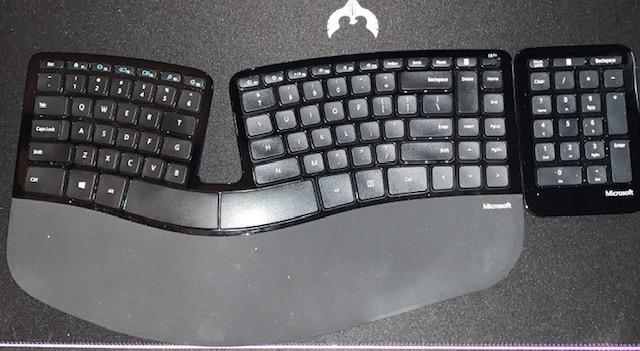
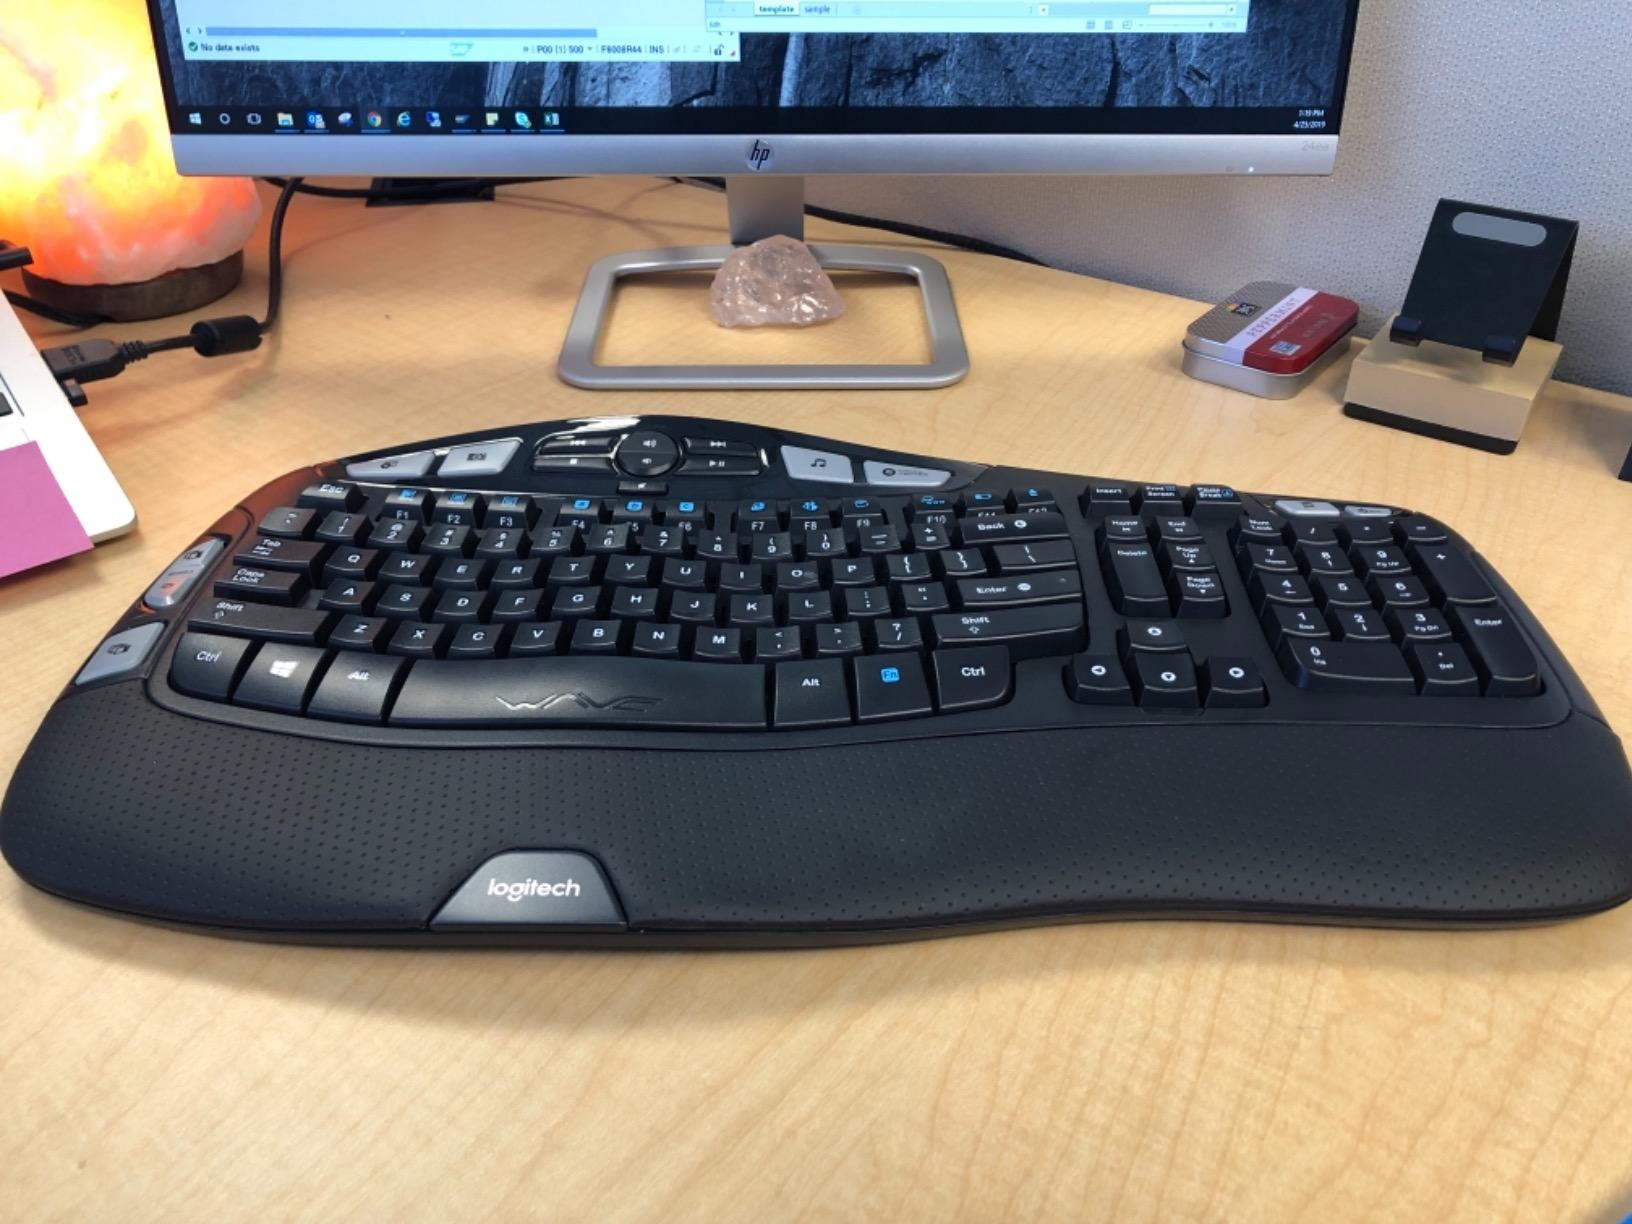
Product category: keyboard
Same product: no